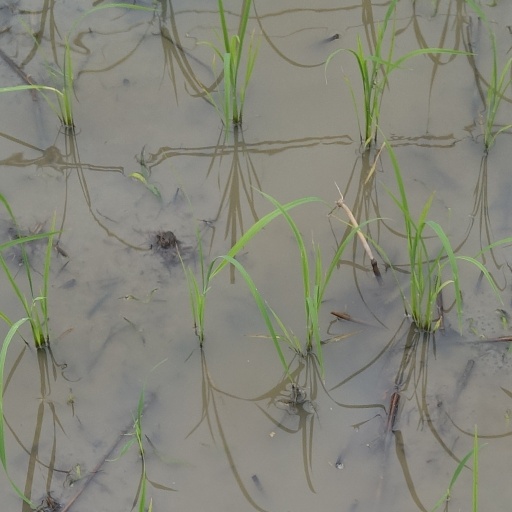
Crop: rice